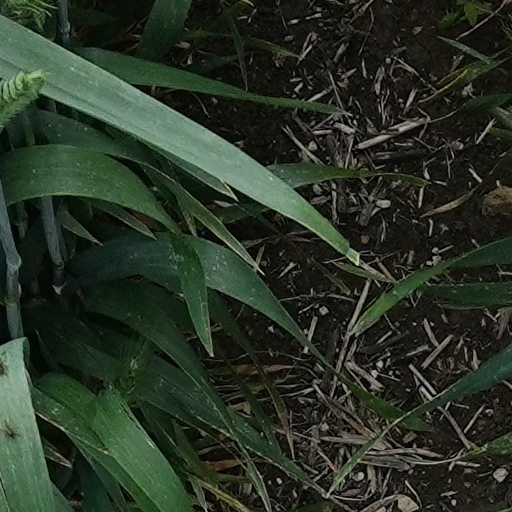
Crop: wheat